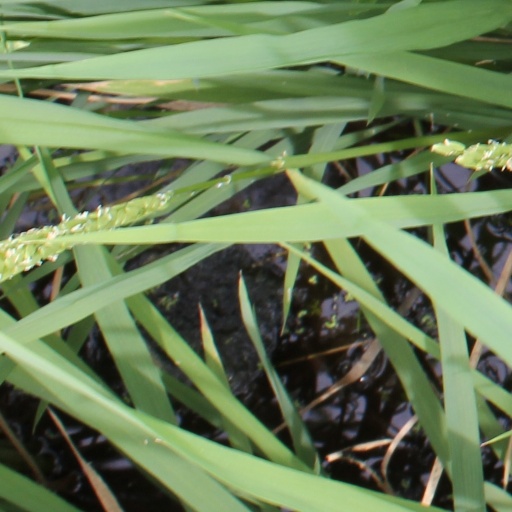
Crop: rice